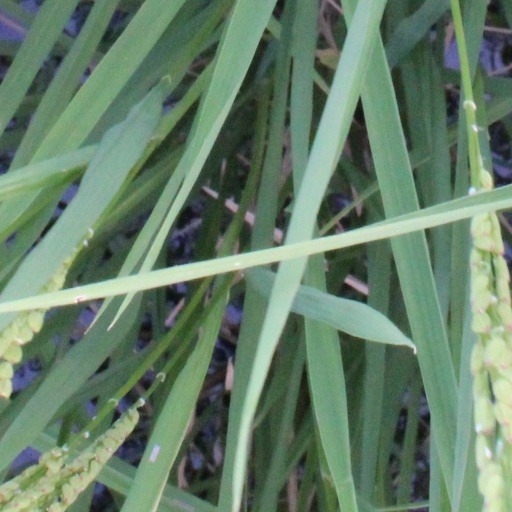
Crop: rice